Mikael Judas

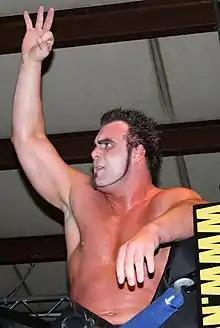
Judas in 2009

Michael Cole is an American professional wrestler signed to the National Wrestling Alliance (NWA). He is best known for his time in Total Nonstop Action Wrestling under the ring name Murphy. He has also wrestled under the ring names Judais, Judas, Mikael Judás and Frank.